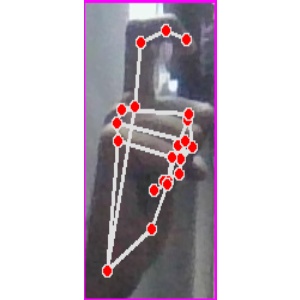
अक्षर: ट